Krystian Bielik

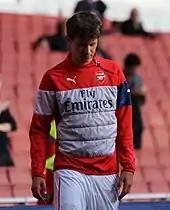
Bielik with Arsenal in 2015

Arsenal completed a reported £2.4 million deal for the 17-year-old Bielik on 21 January 2015; the fee was officially undisclosed.